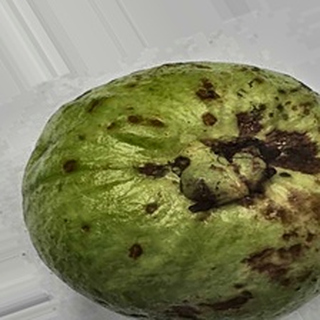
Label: guava_anthracnose